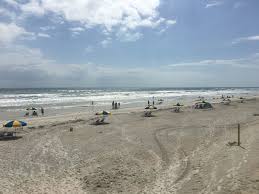
Weather: sun or clear